Antoine Demoitié

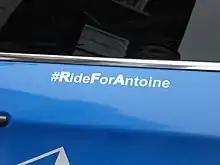
Following Demoitié's death, his team placed this tribute "(pictured at the 2016 Tour of Britain)" onto their team vehicles.

At the age of 25, Demoitié crashed on 27 March 2016 when he went down in a pile-up of several cyclists and was then hit by a motorcycle in the Gent–Wevelgem road race. He died that evening in the hospital.